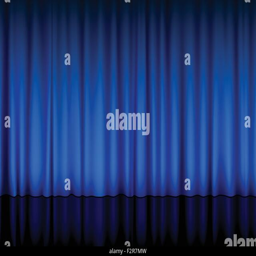
close view of a blue curtain